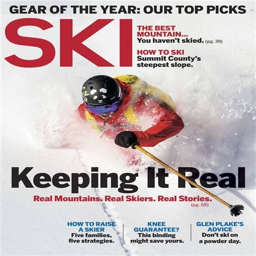
magazine covers of the day